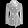
Label: Coat